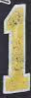
Number: 1